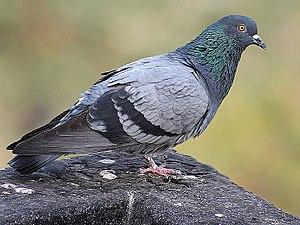
La France compte plus de 570 espèces d'oiseaux sur son territoire. La liste qui suit ne concerne que les espèces de France métropolitaine, par ordre et famille.